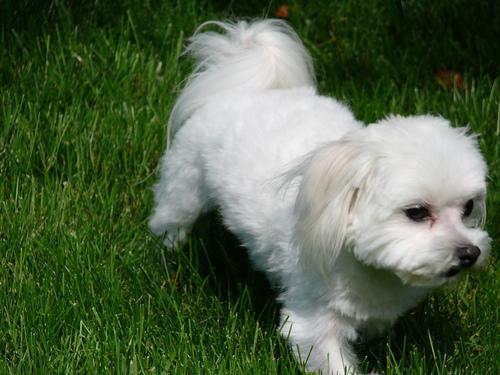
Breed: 249-n000101-Maltese_dog